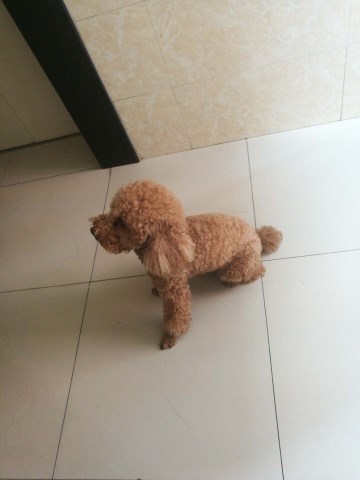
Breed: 7449-n000128-teddy